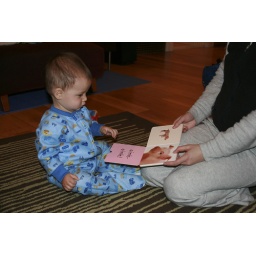
The pig is one of Max's favorite animals in the book